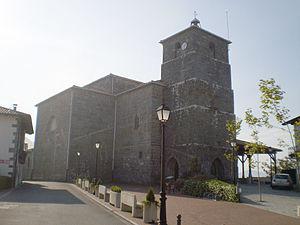
Nabarniz en basque ou Navárniz en espagnol est une commune de Biscaye dans la communauté autonome du Pays basque en Espagne.